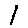
Label: 1